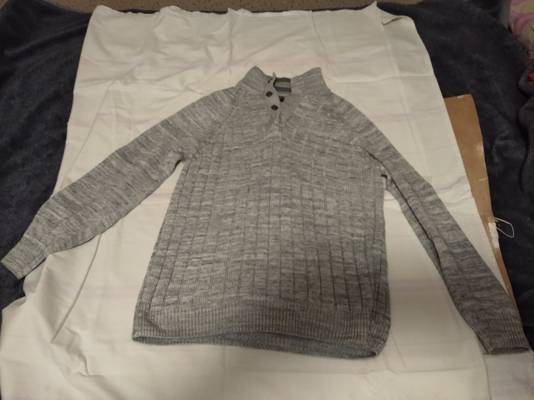
Waste category: clothes